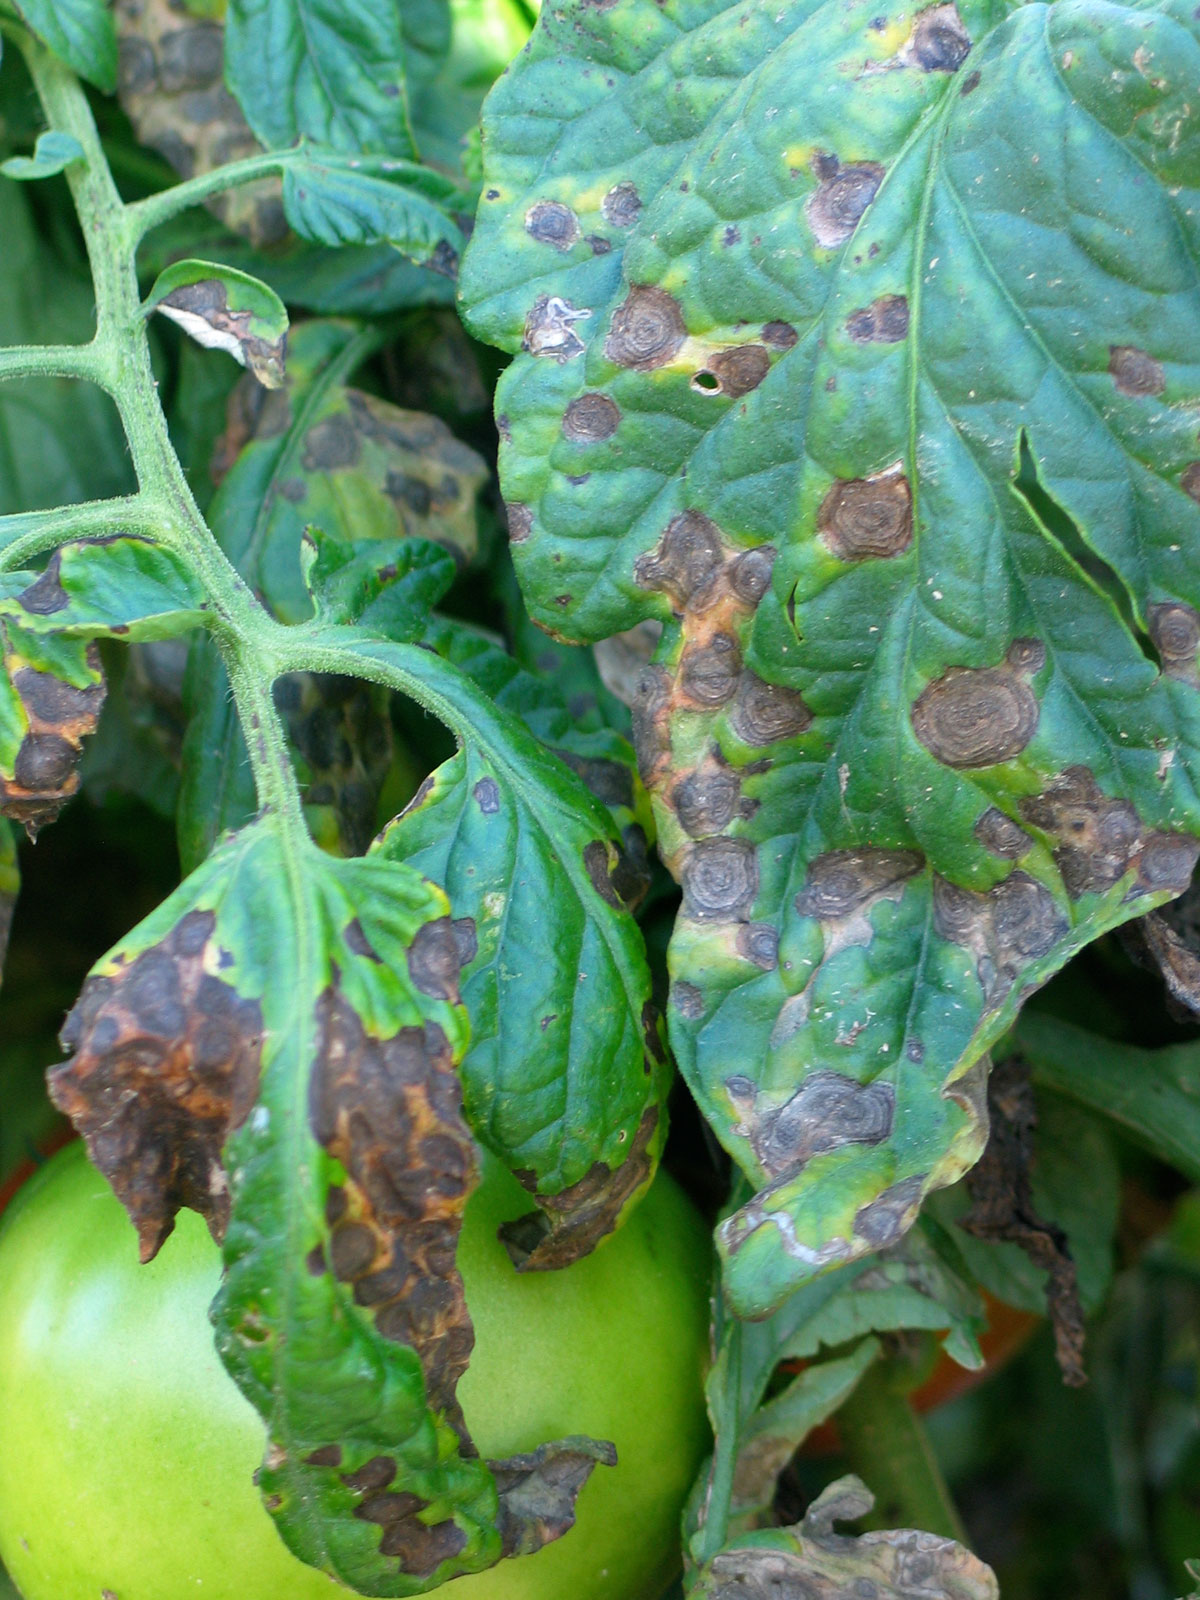
Label: Tomato Early blight leaf
Plant: Tomato
Condition: early blight